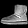
Label: Ankle boot